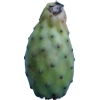
Label: cactus_fruit_green